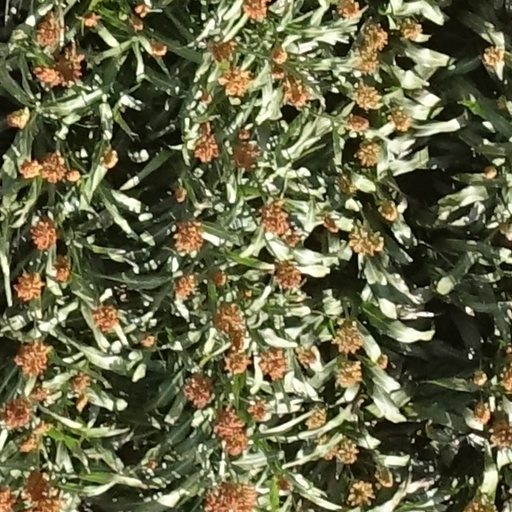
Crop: sorghum